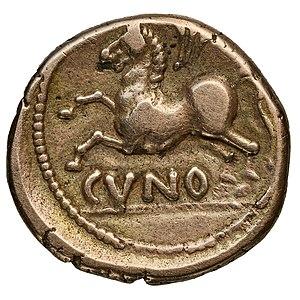
Les Trinovantes est l’un des peuples bretons les plus puissants de la protohistoire de la Grande-Bretagne, avant l’occupation romaine. Ils nous sont connus par plusieurs sources littéraires : Jules César, Auguste, Tacite et, beaucoup plus tardivement, par les compilations de Geoffroy de Monmouth.